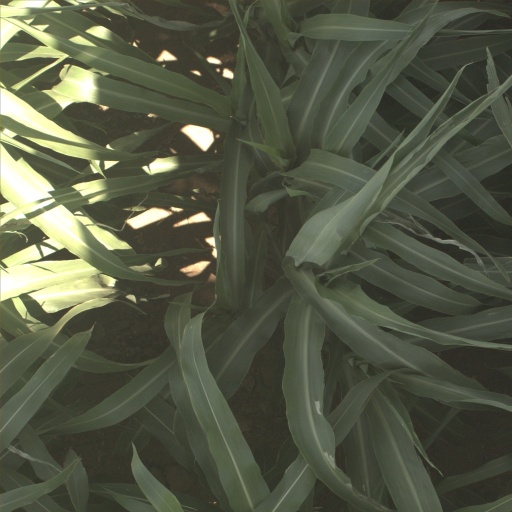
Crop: sorghum